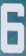
Number: 6